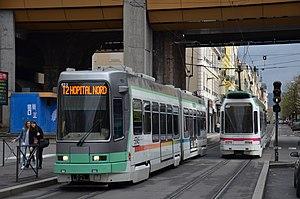
Alsthom Vevey Düwag n°923 et 929 sur la ligne T2 du réseau STAS de Saint-Étienne, à Place Carnot.
Le stade Geoffroy-Guichard, surnommé « le Chaudron » est un stade sportif français situé à Saint-Étienne, construit en 1930. Il est situé au nord de la ville dans le quartier de Carnot Le Marais.
L'Alsthom TFS est un type de matériel roulant de type tramway, construit par GEC Alsthom en 1984-1985 puis dans les années 1990 pour plusieurs réseaux de tramway français. Le matériel est construit à 162 exemplaires.
La ligne T2 du tramway de Saint-Étienne est une ligne de tramway desservant l'agglomération de Saint-Étienne. Elle est mise en service le 30 août 2010 en remplacement du tronçon nord de l'ancienne ligne 5.